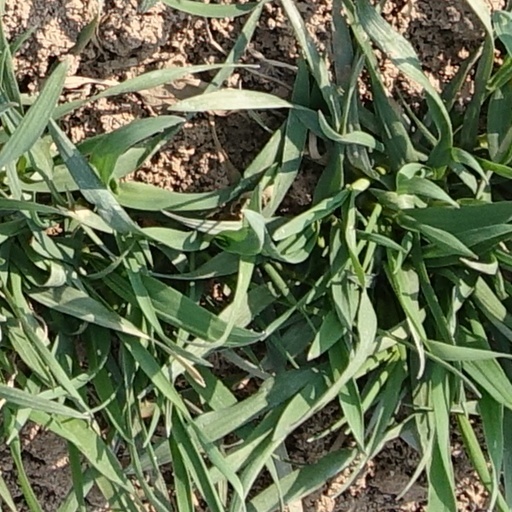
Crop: wheat